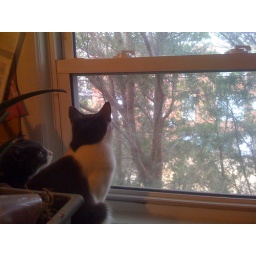
The boys love to sit in the window and watch the birds in the red cedar trees.